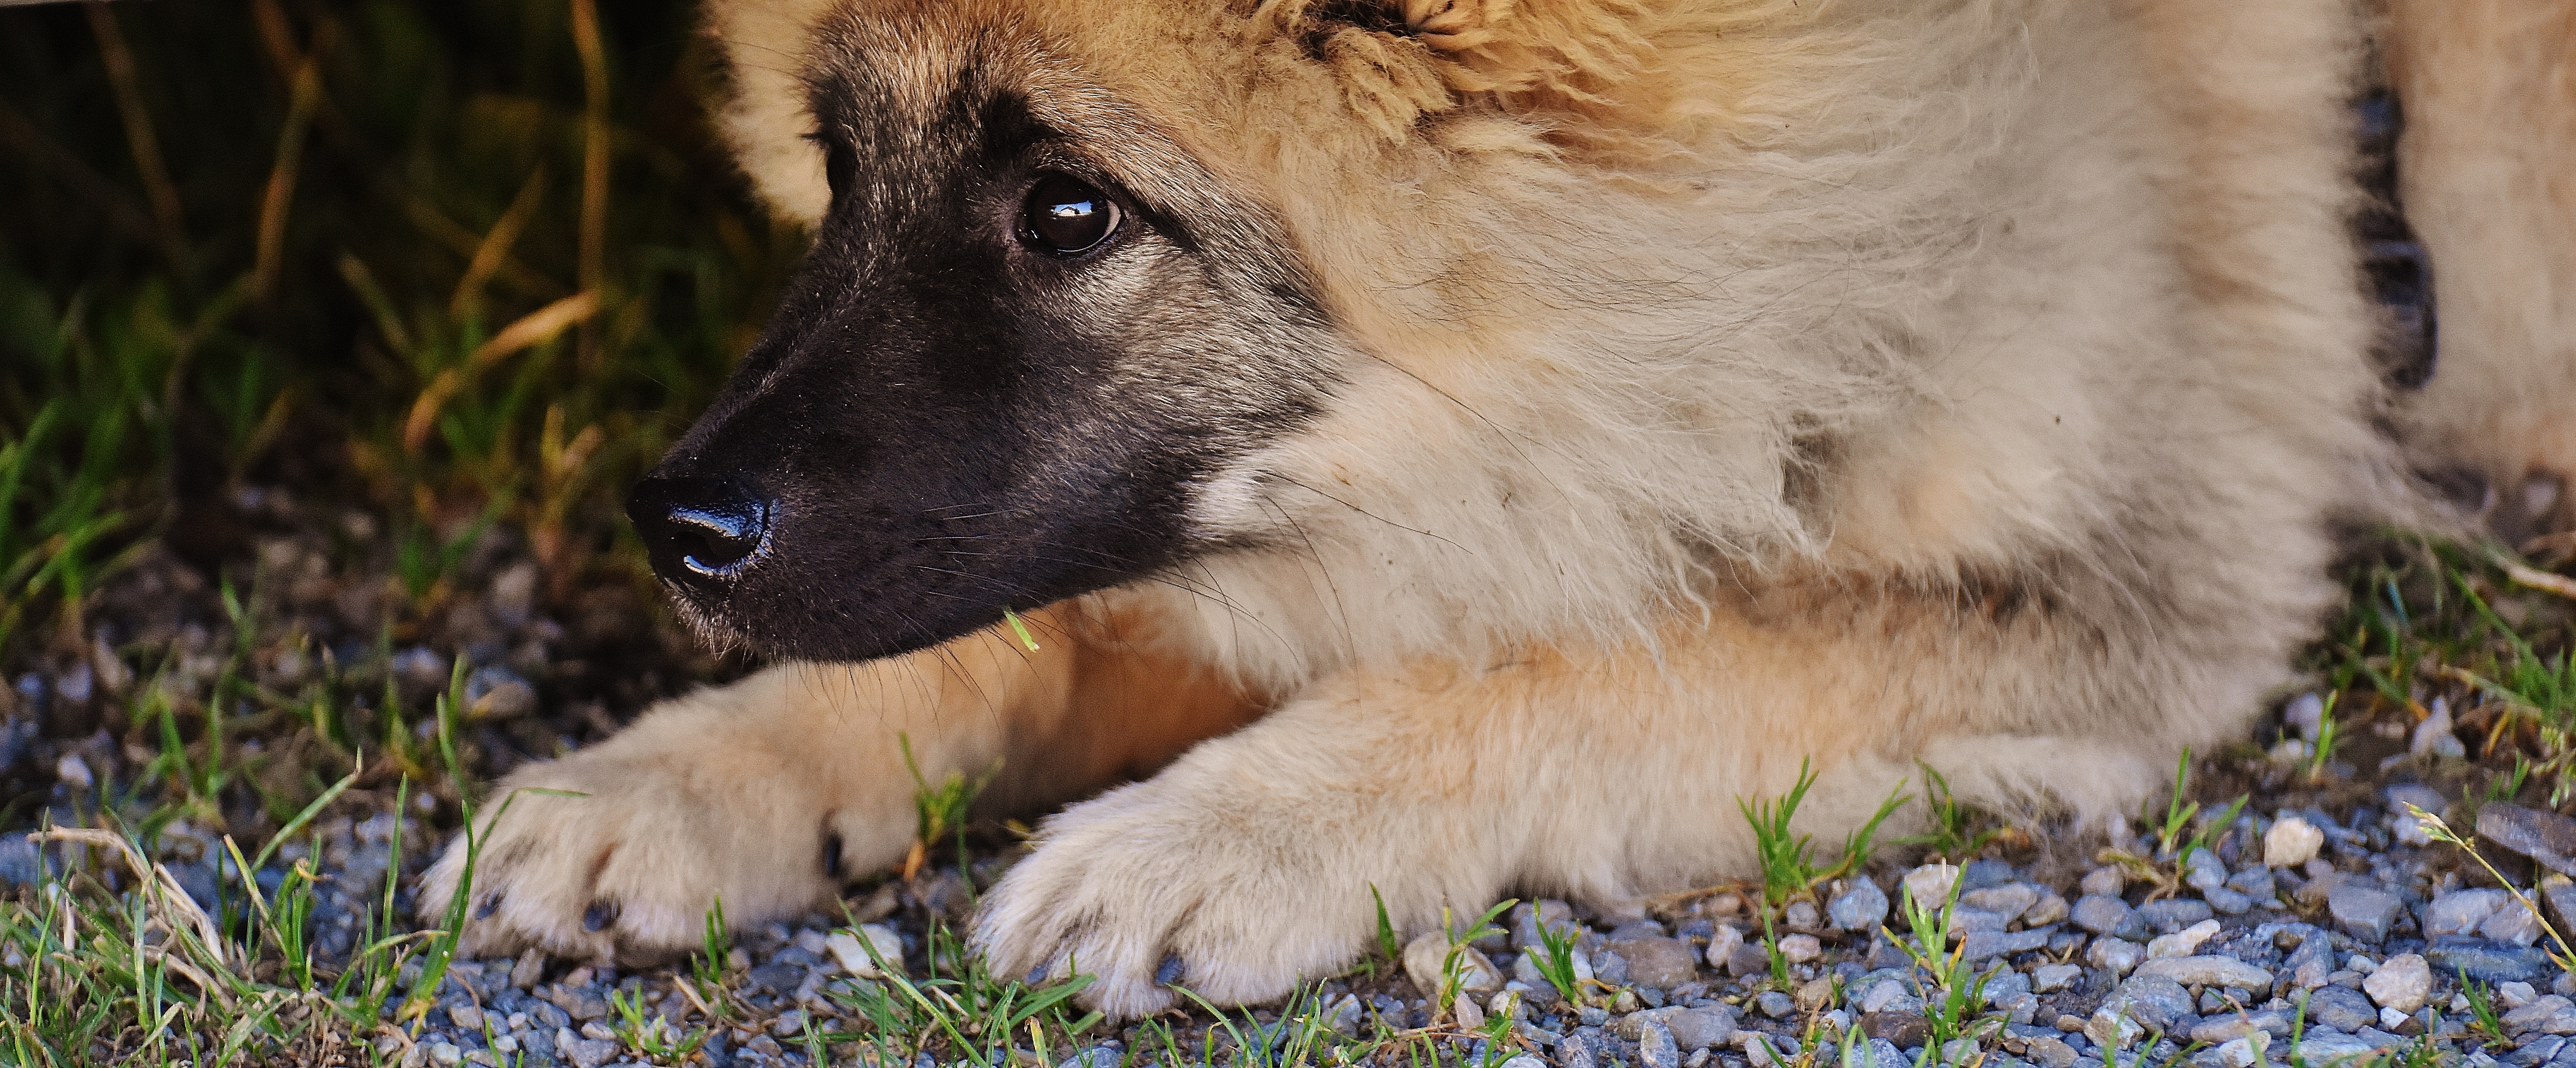
sweet, puppy, dog, animal, cute, wildlife, fur, mammal, wolf, vertebrate, funny, wildlife photography, wuschelig, dog like mammal, saarloos wolfdog, wolfdog, czechoslovakian wolfdog, dog breed group, greenland dog, dog crossbreeds, eurasier, tervuren